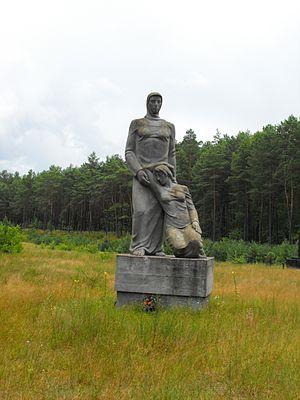
Le ghetto de Stoline est un ghetto, lieu de déportation, par la force, des Juifs de la ville de Stoline, situé dans le Voblast de Brest. Il s'agit d'un processus de poursuite et d'anéantissement des Juifs pendant l'occupation des territoires du Belarus par les armées nazies allemandes durant la Seconde Guerre mondiale.